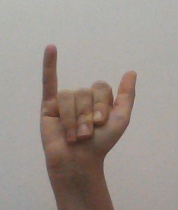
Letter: ya